Croats in Slovakia

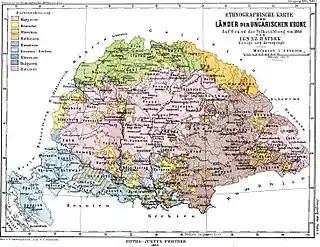
Old ethnic map of the Hungarian Kingdom with the census results from 1880. The Croatian-populated areas around Bratislava (Pressburg) are also represented

The Croats are an ethnic minority in Slovakia, numbering 850 people according to the 2001 census, although the relatively compact patriotic Croatian community may number as many as 3500 people. The Croatian minority has a member in the Slovak Council for Minorities.